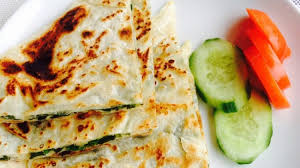
Yemek: gozleme